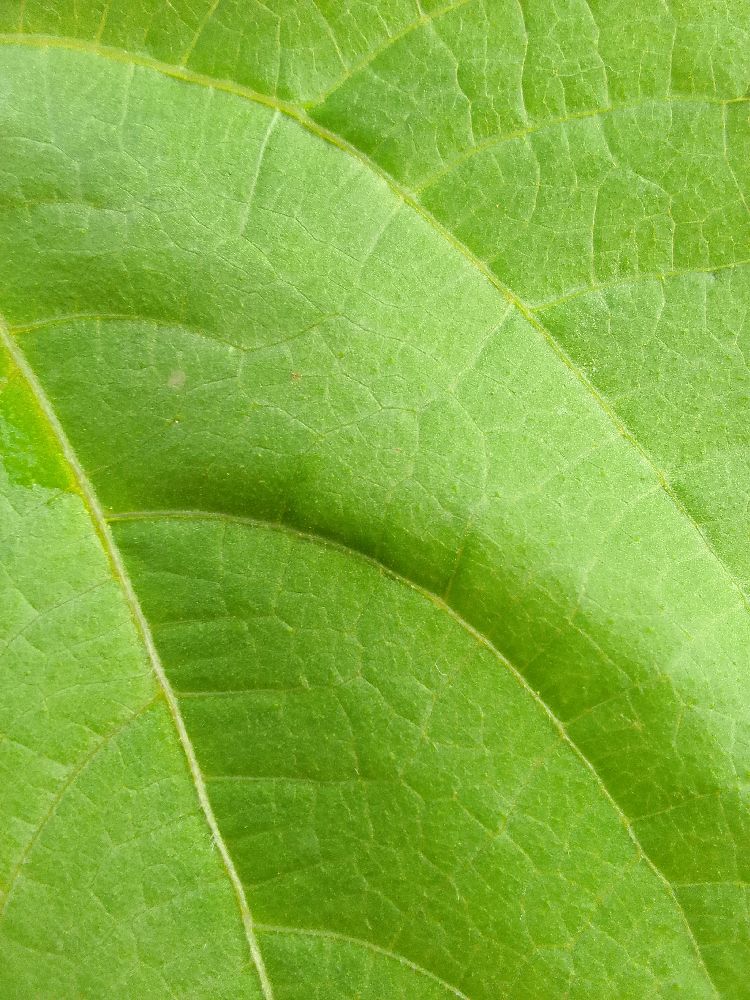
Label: healthy